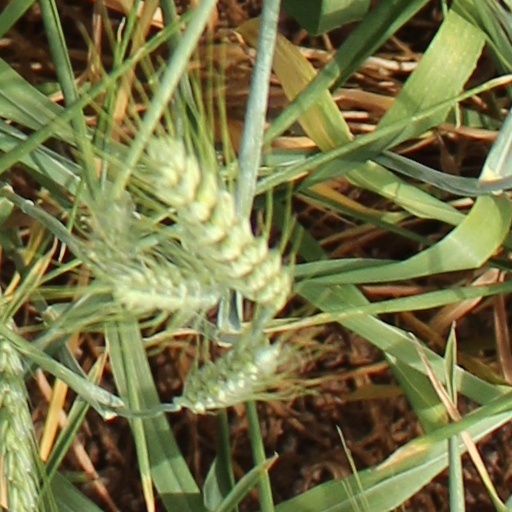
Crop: wheat